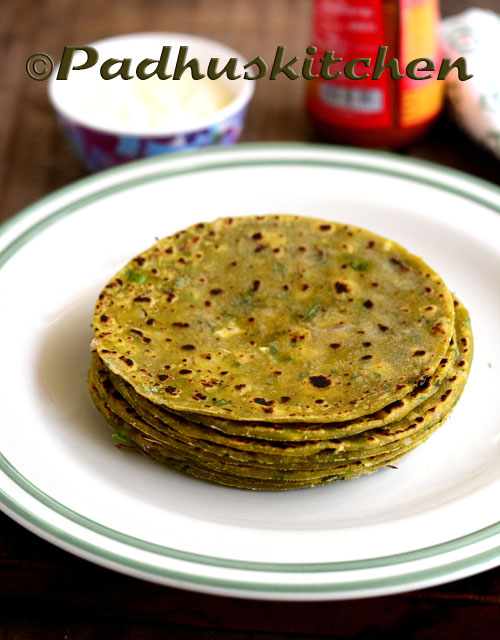
Dish: chapati